Weight plate

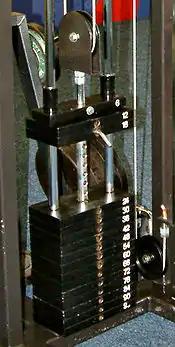
The weight stack on a selectorized cable machine; in this example, each plate weighs 6 kg.

Weight machines commonly use specialized sets of plates (called "weight stacks"), consisting of a set of rectangular plates mounted on rails. Through a cable and pulley system, the burden is transferred to the machine's user. By placing a pin in the stack that causes the cable to pull on each plate above the pin, the weight is selected. We refer to this configuration as a "selectorized" weight machine.